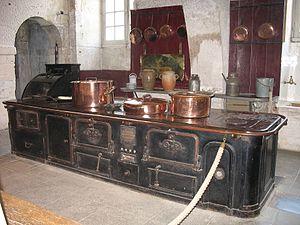
Le château de Valençay, cuisine